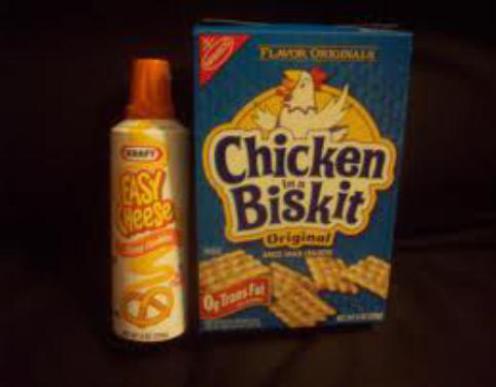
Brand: chicken in a biskit
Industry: Food